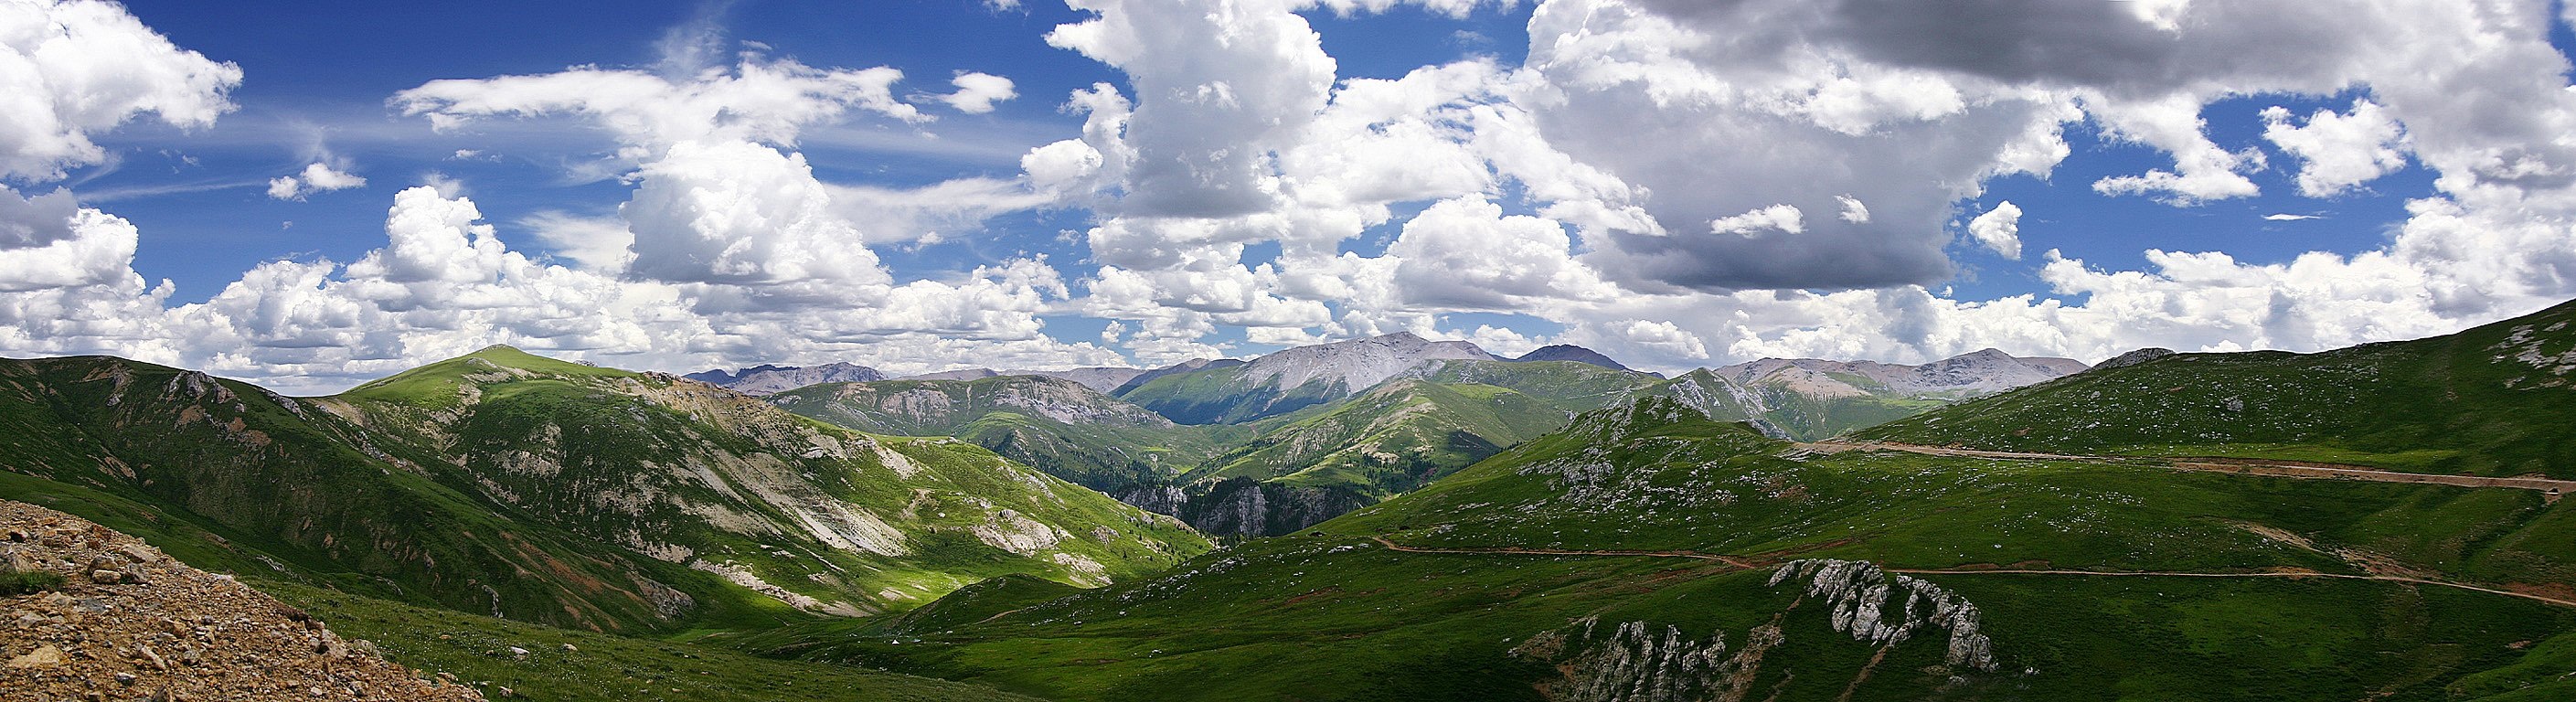
landscape, mountain, cloud, meadow, valley, mountain range, panorama, chinese, scenic, natural, fjord, tibet, mountains, alps, plateau, wide, landform, mountain pass, geographical feature, mountainous landforms